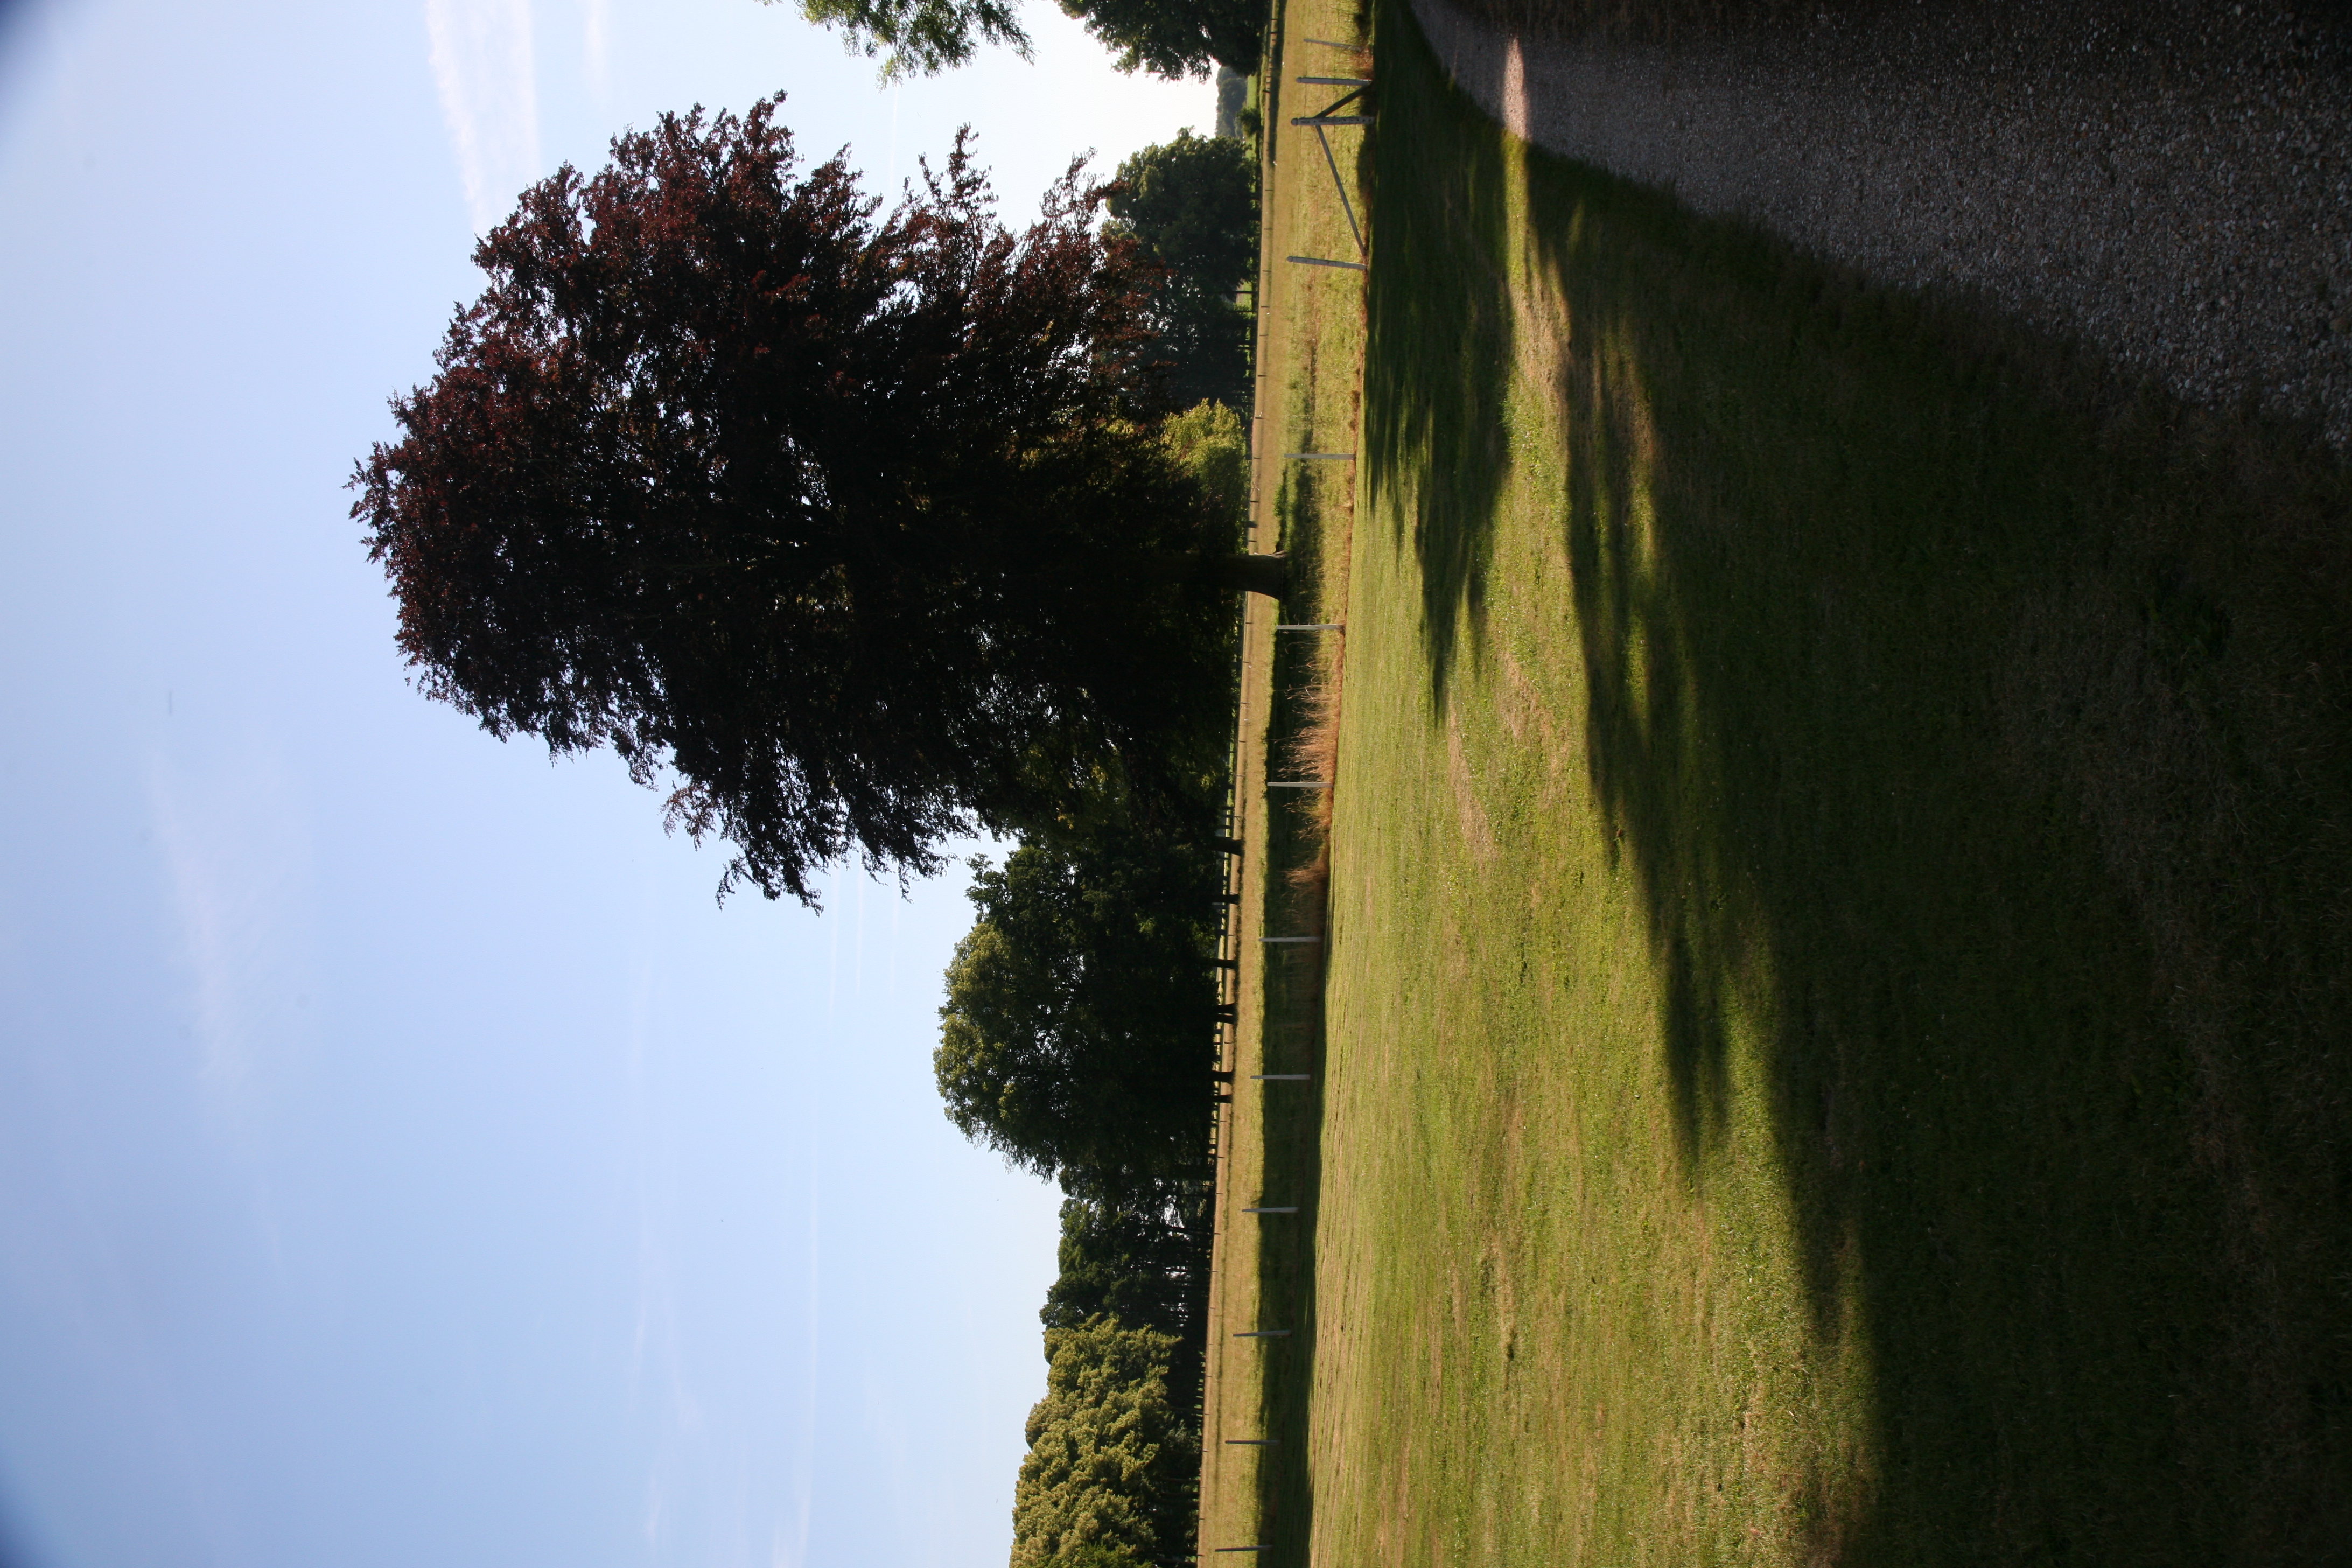
landscape, tree, nature, grass, structure, plant, sky, sunset, lawn, sunlight, morning, hill, chateau, green, park, castle, golf course, parc, arbre, campagne, citerne, pension, somme, guesthouse, picardie, campaign, burg, yonville, rural area, chambredh tes, woody plant, sport venue